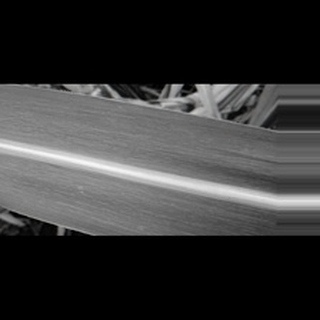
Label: sugarcane_mosaic